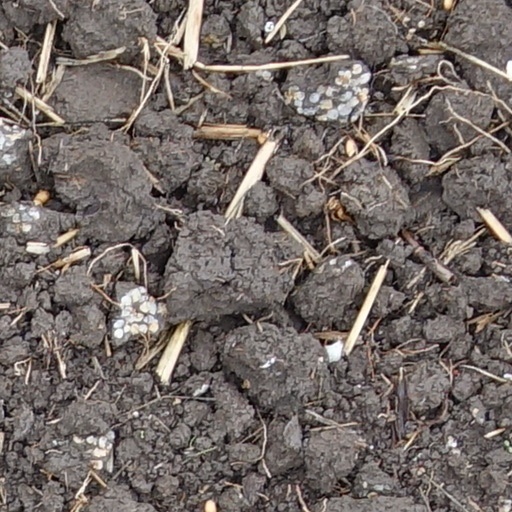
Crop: wheat